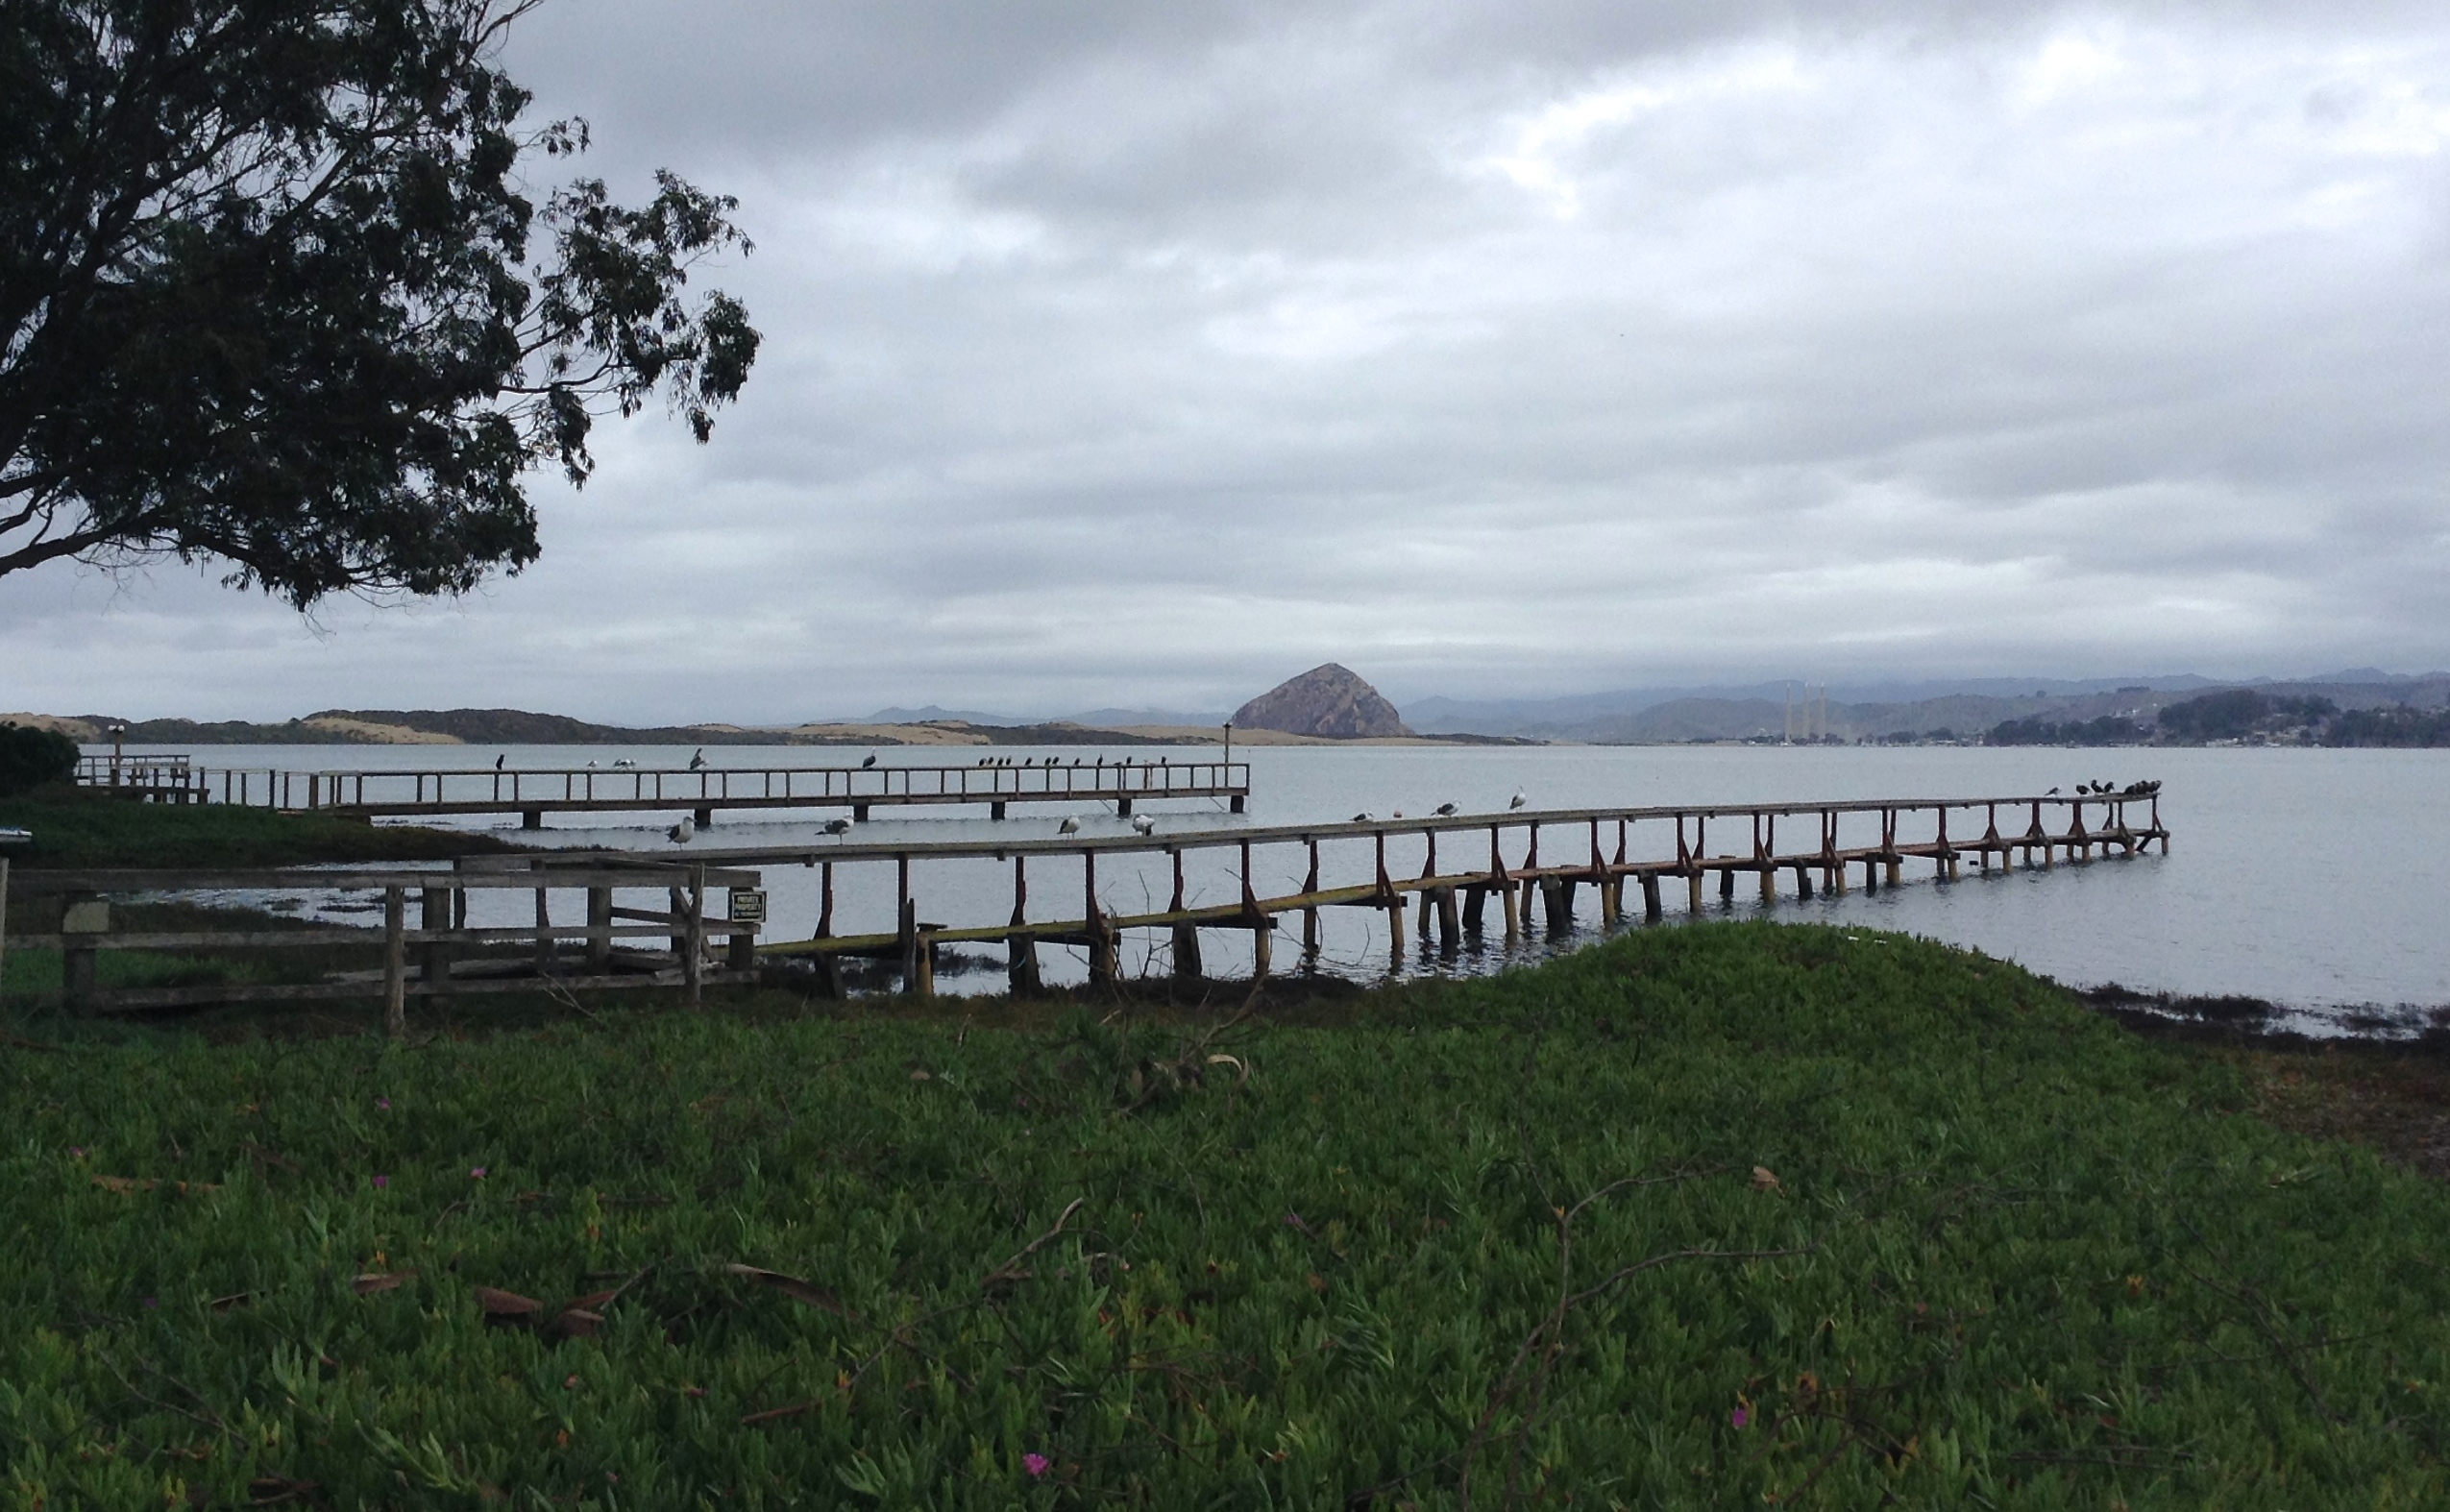
sea, coast, shore, bay, reservoir, morrobay, birdingthecentralcoast, joycecory, morrorock, morrobaybackbay